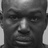
Emotion: neutral